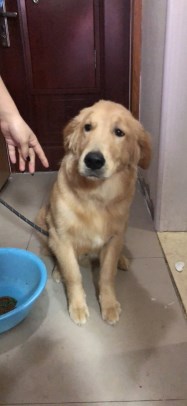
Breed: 5355-n000126-golden_retriever